Pentasaurus

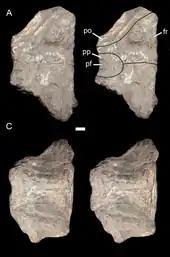
Stereopairs of the skull roof of "Pentasaurus" viewed from above and below

The only known bones from the skull of "Pentasaurus" is a portion from the roof of the skull, specifically the front end of the intertemporal region consisting of both frontal bones, the left postorbital and the preparietal (a bone unique to dicynodonts and some other therapsids). There are two depressed regions of the skull piece, one along the bottom left side and another cut into the back end, interpreted as representing a site for jaw muscle attachments at the edge of the temporal fenestra and for the pineal foramen, respectively. Otherwise, the skull is notably rough and strongly textured, particularly on a pair of mound-like rugosities at the back edge of the frontals. Frontal rugosities are absent in other kannemeyeriiforms and may be unique to "Pentasaurus", although the bones around the eyes of "Placerias" are similarly rugose.